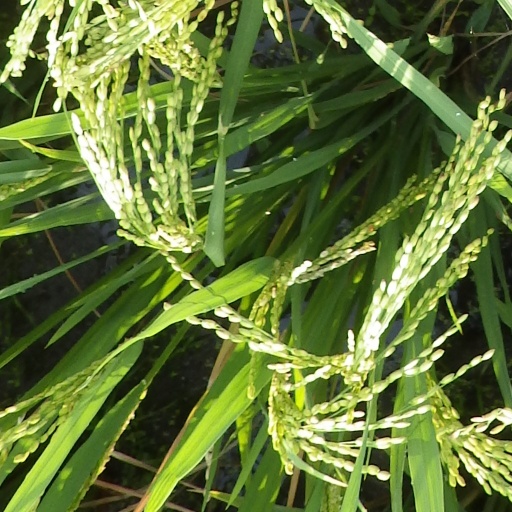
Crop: rice